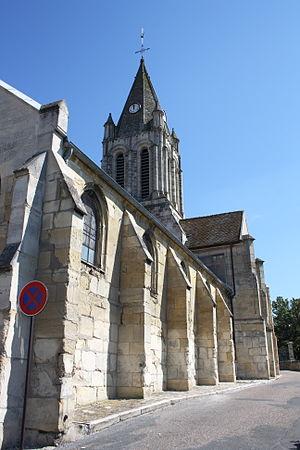
L’église Saint-Maclou est une église catholique paroissiale située à Conflans-Sainte-Honorine, en France. Ses parties les plus anciennes remontent au deuxième et troisième quart du XIIᵉ siècle. Une autre thèse avance une origine de la fin du Xème siècle, ce que corroborerait son vocable "Saint-Maclou" donné par l'évêque de Paris, suzerain du lieu. Ce sont la nef basilicale, la base du clocher central et certains éléments de la première travée du chœur. Ces parties sont de style roman tardif, comme le montrent les chapiteaux sculptés autour de la base du clocher notamment, ainsi que la voûte d'ogives archaïque de cette même travée. Cependant, les piles cantonnées de multiples colonnettes, la modénature évoluée, le recours aux voûtes d'ogives pour les parties orientales, et l'emploi systématique de l'arc brisé, annoncent déjà l'architecture gothique.